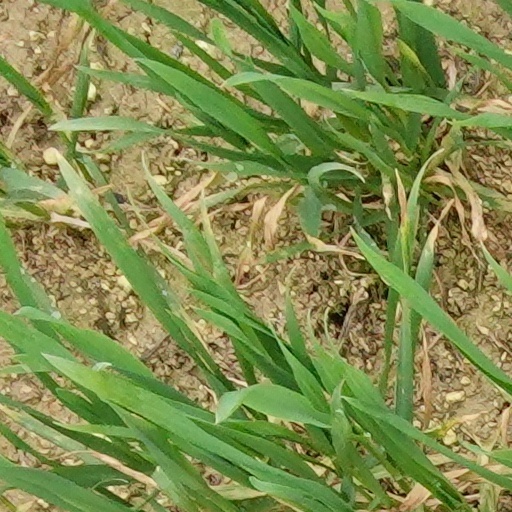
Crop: wheat